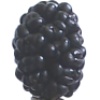
Label: mulberry